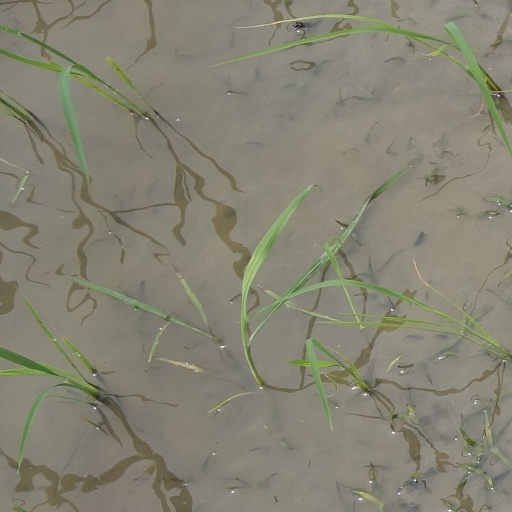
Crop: rice